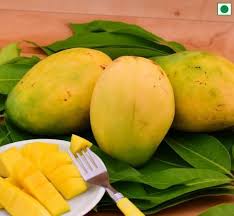
Label: Mango